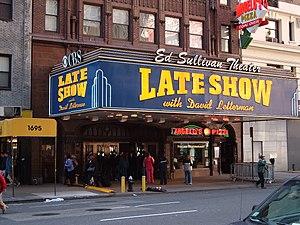
Le Late Show with David Letterman /leɪt ˈʃoʊ wɪθ ˈdeɪvɪd ˈlɛtɚmæn/ est une émission de télévision, de type late-night show, présentée par l'humoriste américain David Letterman et diffusée depuis le 30 août 1993, en troisième partie de soirée, sur le réseau de télévision CBS. Elle est produite par Worldwide Pants, la société de production de Letterman.